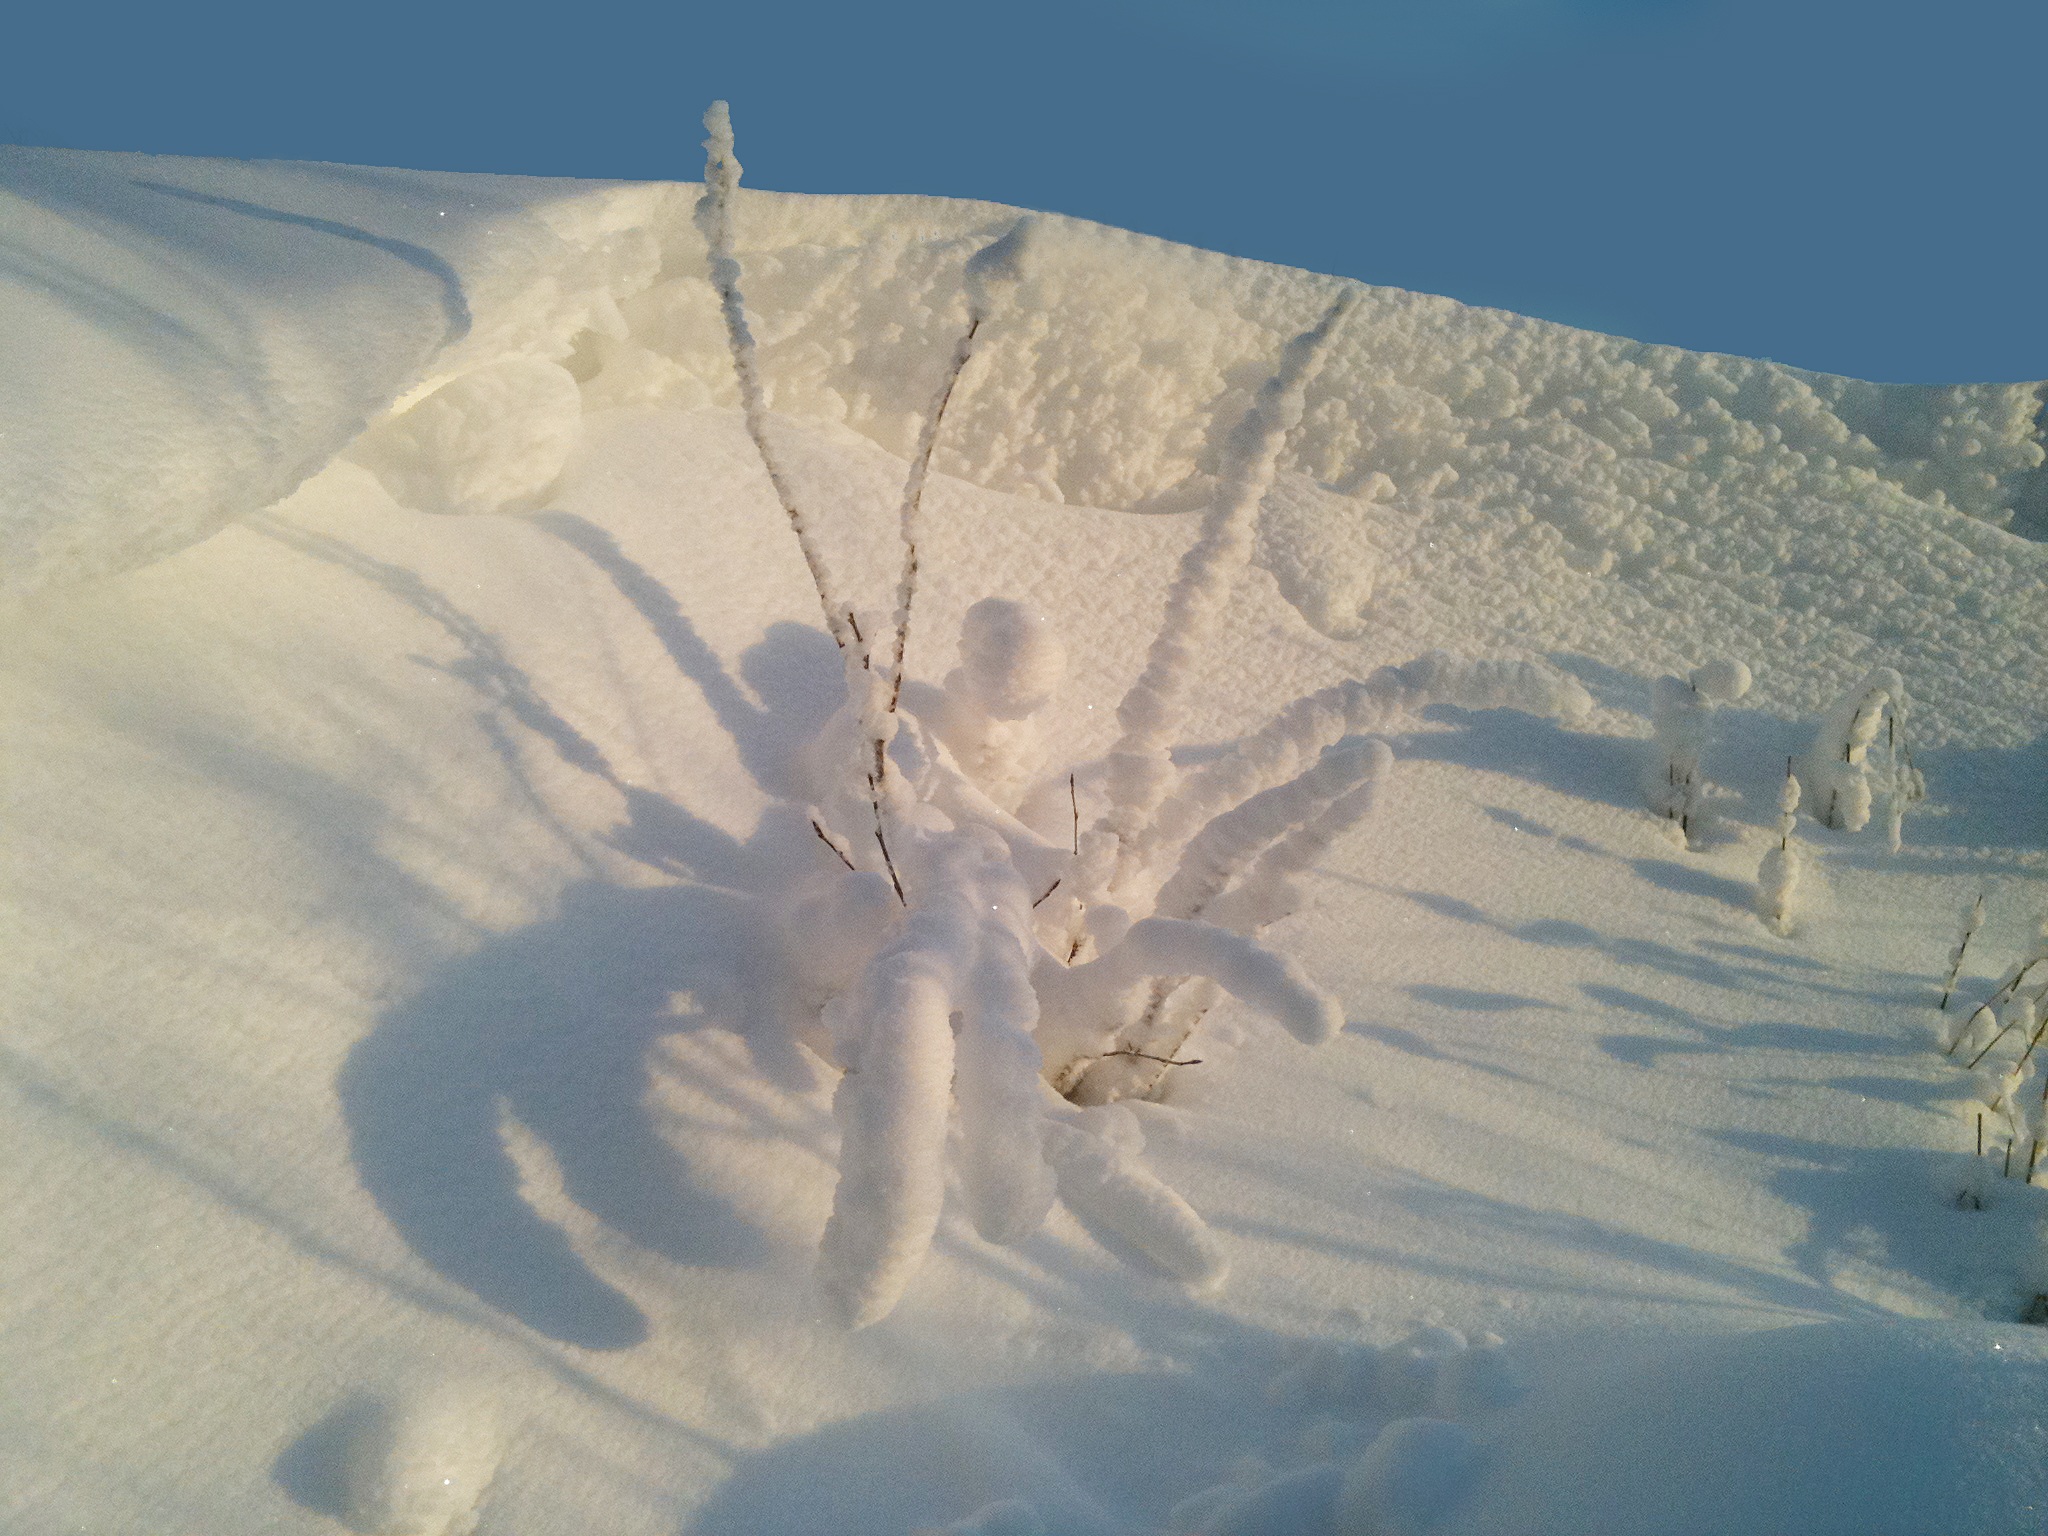
sand, mountain, snow, cold, winter, white, mountain range, weather, snowy, blue, arctic, terrain, season, sweden, piste, himmel, atmosphere of earth, geological phenomenon